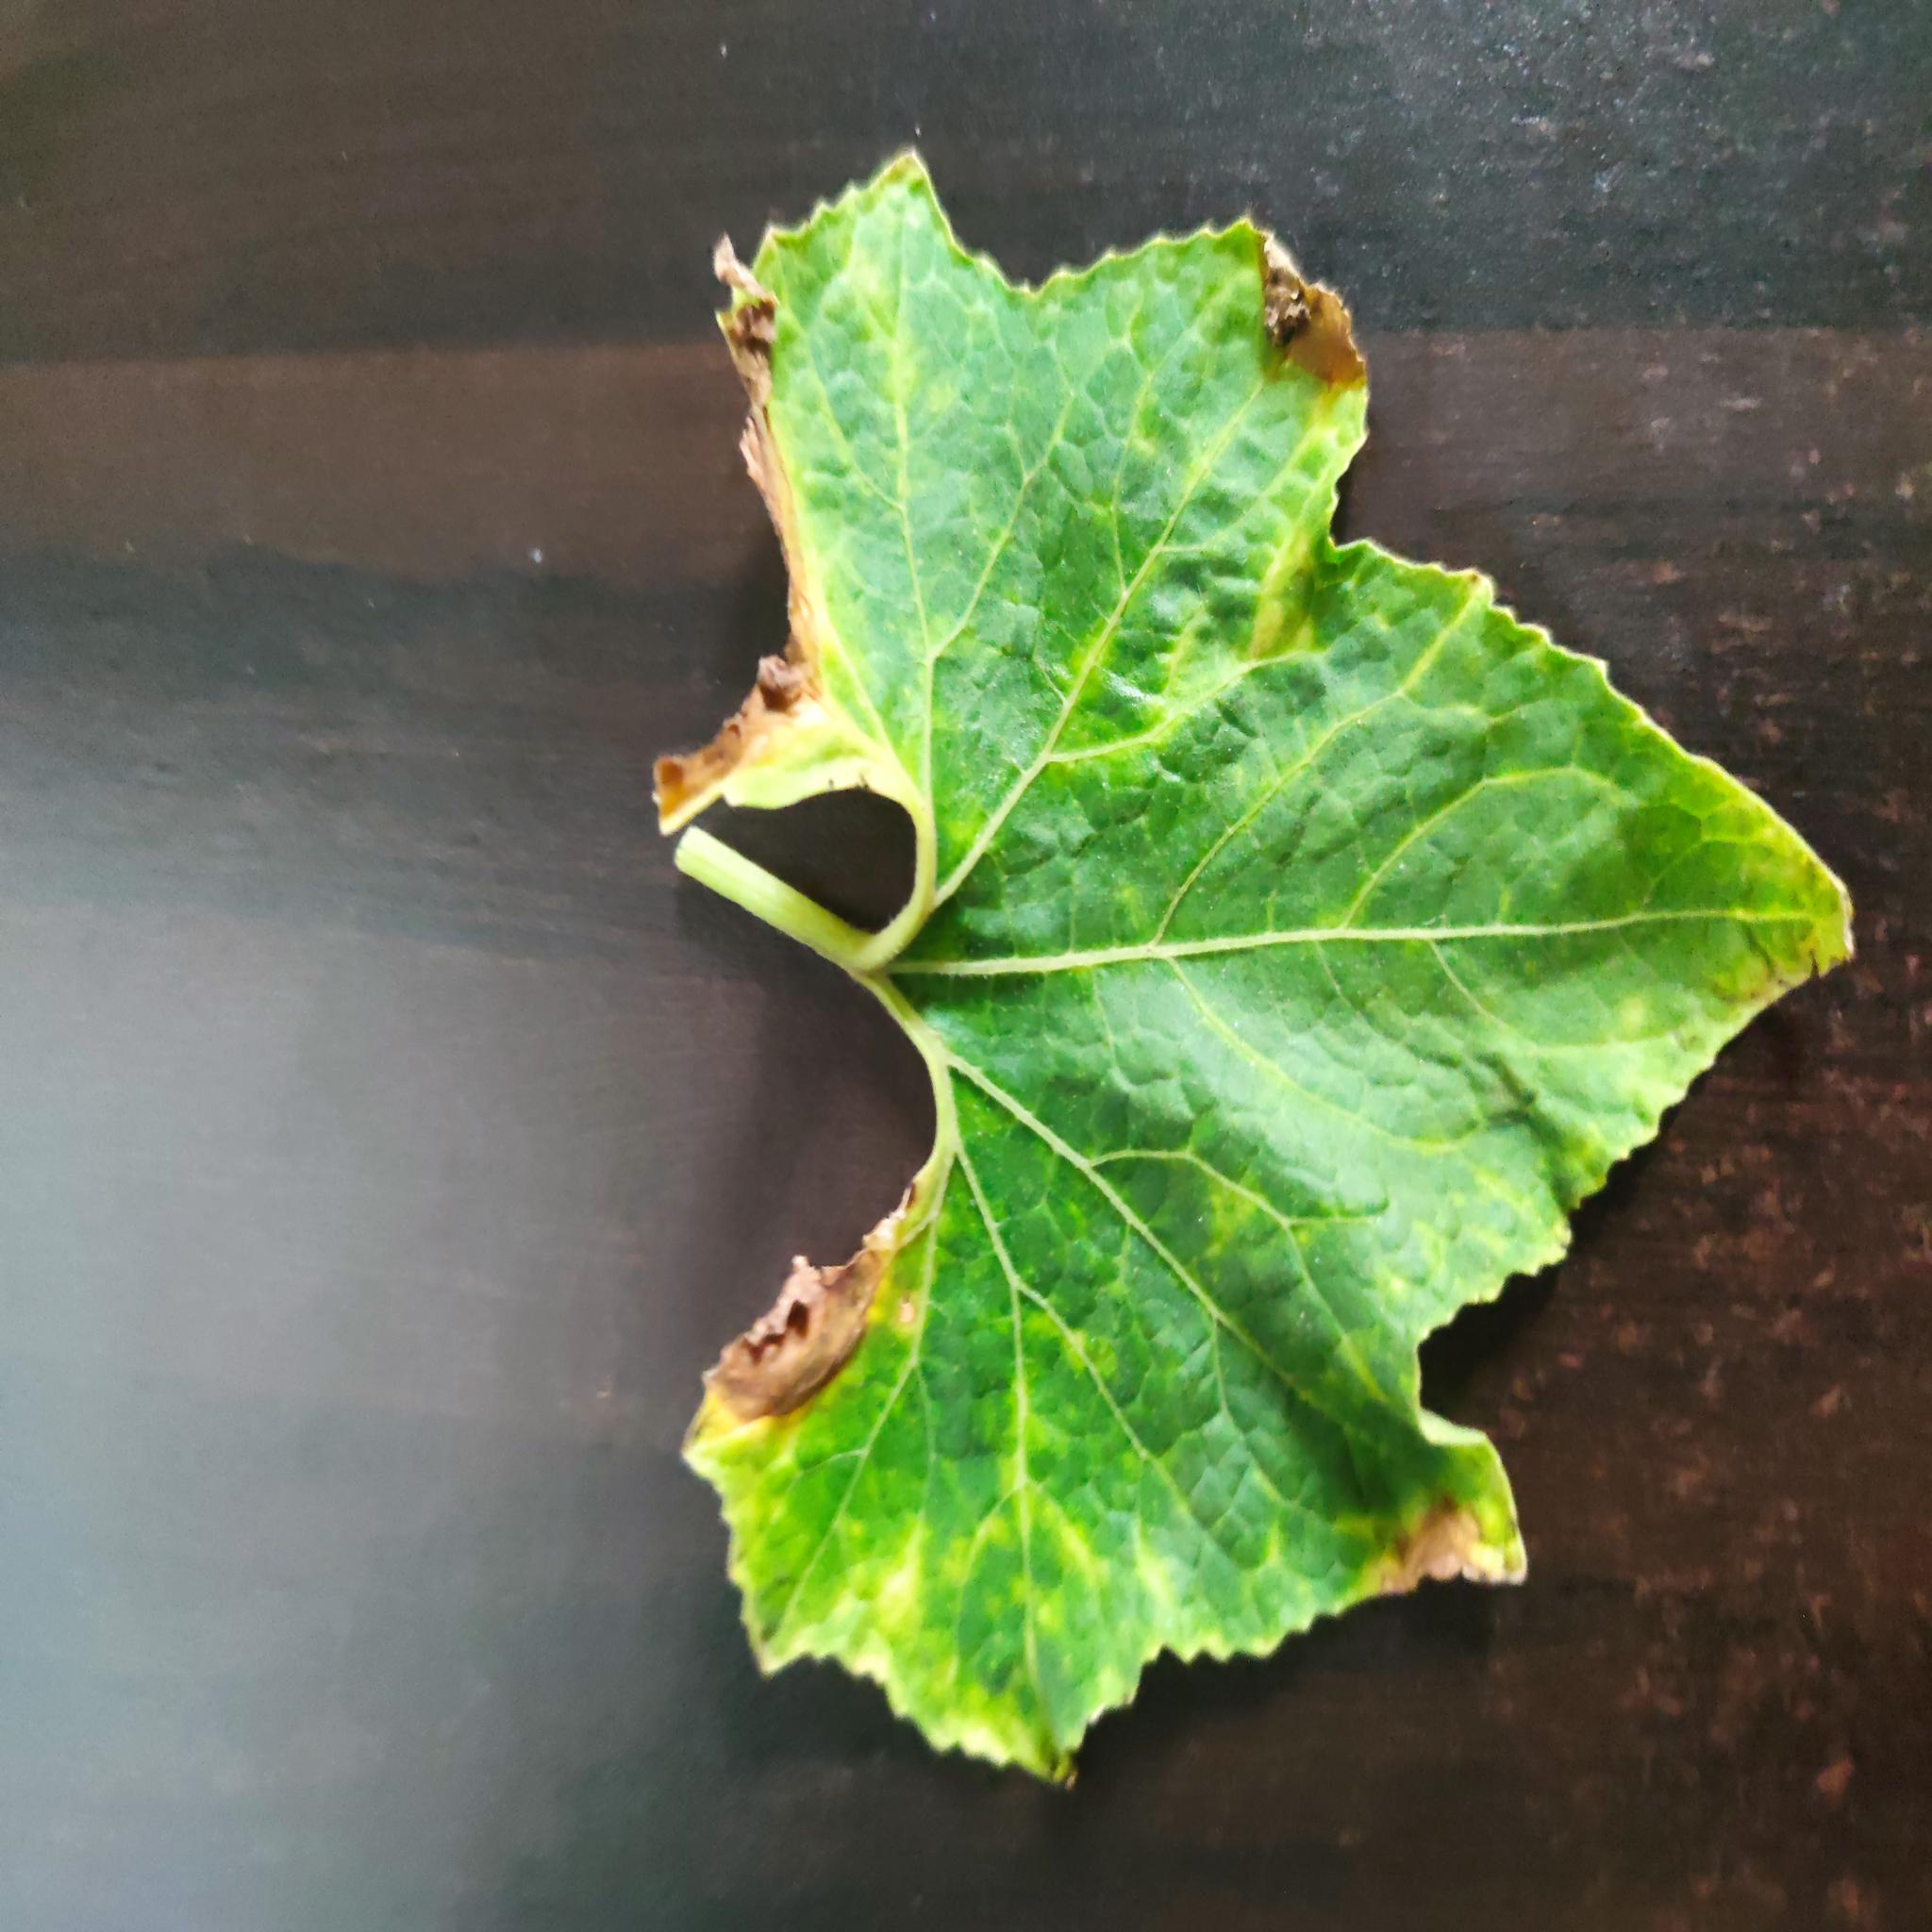
Label: Downy mildew